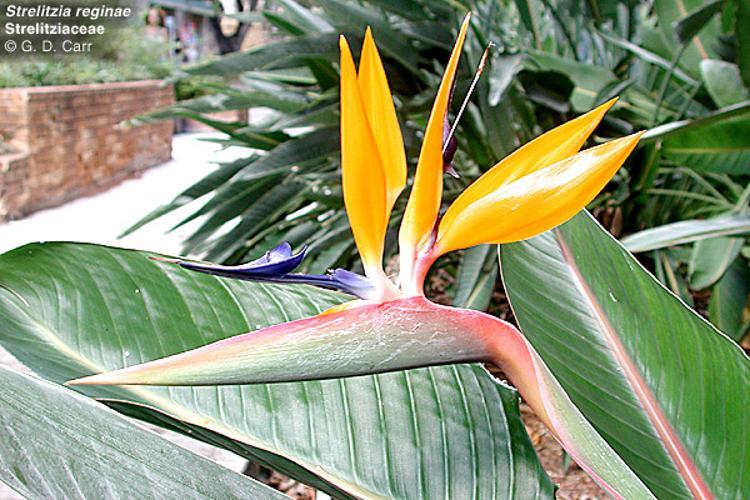
Label: bird of paradise